Answer in natural language. Considering the relative positions, is brown rectangular extendable dining table (marked C) above or below Doorway (marked A)? Choose between the following options: above or below
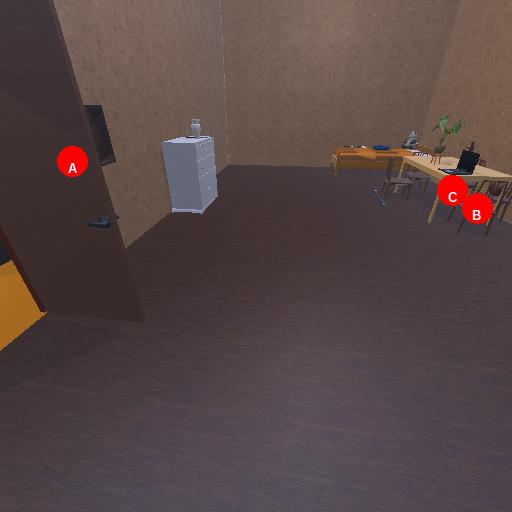
<answer>above</answer>